Answer in natural language. Is simple wooden bench (marked A) to the left of yellow sitting with blue legs (marked B)? Choose between the following options: no or yes
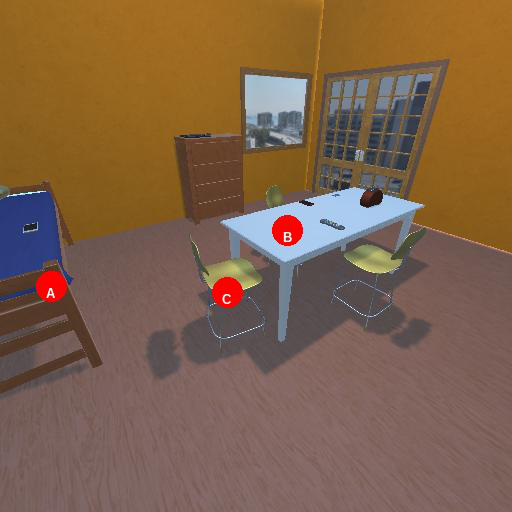
<answer>yes</answer>